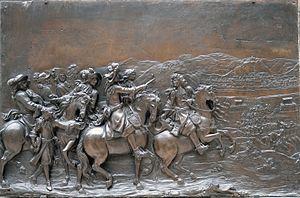
Martin van den Bogaert dit Martin Desjardins, né en 1637 à Bréda aux Pays-Bas et mort le 2 mai 1694 à Paris, est un sculpteur français d'origine néerlandaise.
Habitée au Paléolithique inférieur, la Franche-Comté fut relativement unie dès l'Antiquité. À l'origine territoire des Séquanes, elle passa sous domination romaine après la chute de Vercingétorix. Occupée brièvement par les Burgondes après les Grandes invasions, elle fut annexée par les Francs en 534. Après la mort de Charlemagne, elle changea de maître plusieurs fois, faisant partie, selon l'époque, du Saint-Empire romain germanique, du royaume de France ou des États bourguignons. Ce n'est qu'en 1678 par le traité de Nimègue que la Franche-Comté deviendra définitivement française.
La Conquête de la Franche-Comté est un bas-relief en bronze du sculpteur français d'origine néerlandaise Martin Desjardins réalisé entre 1680 et 1686.
La place des Victoires est une place de Paris, en France. Dédiée à Louis XIV, elle est, avec la place des Vosges, la place Dauphine, la place Vendôme et la place de la Concorde, l'une des cinq places royales parisiennes.
Besançon est une commune de l'Est de la France, préfecture du département du Doubs et siège de la région Bourgogne-Franche-Comté. Située en bordure du massif du Jura à moins d'une soixantaine de kilomètres de la Suisse, elle est entourée de collines et traversée par le Doubs.